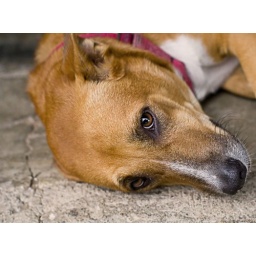
Toto, my parents dog taken at their house in Pulangtubig, Dumaguete City.